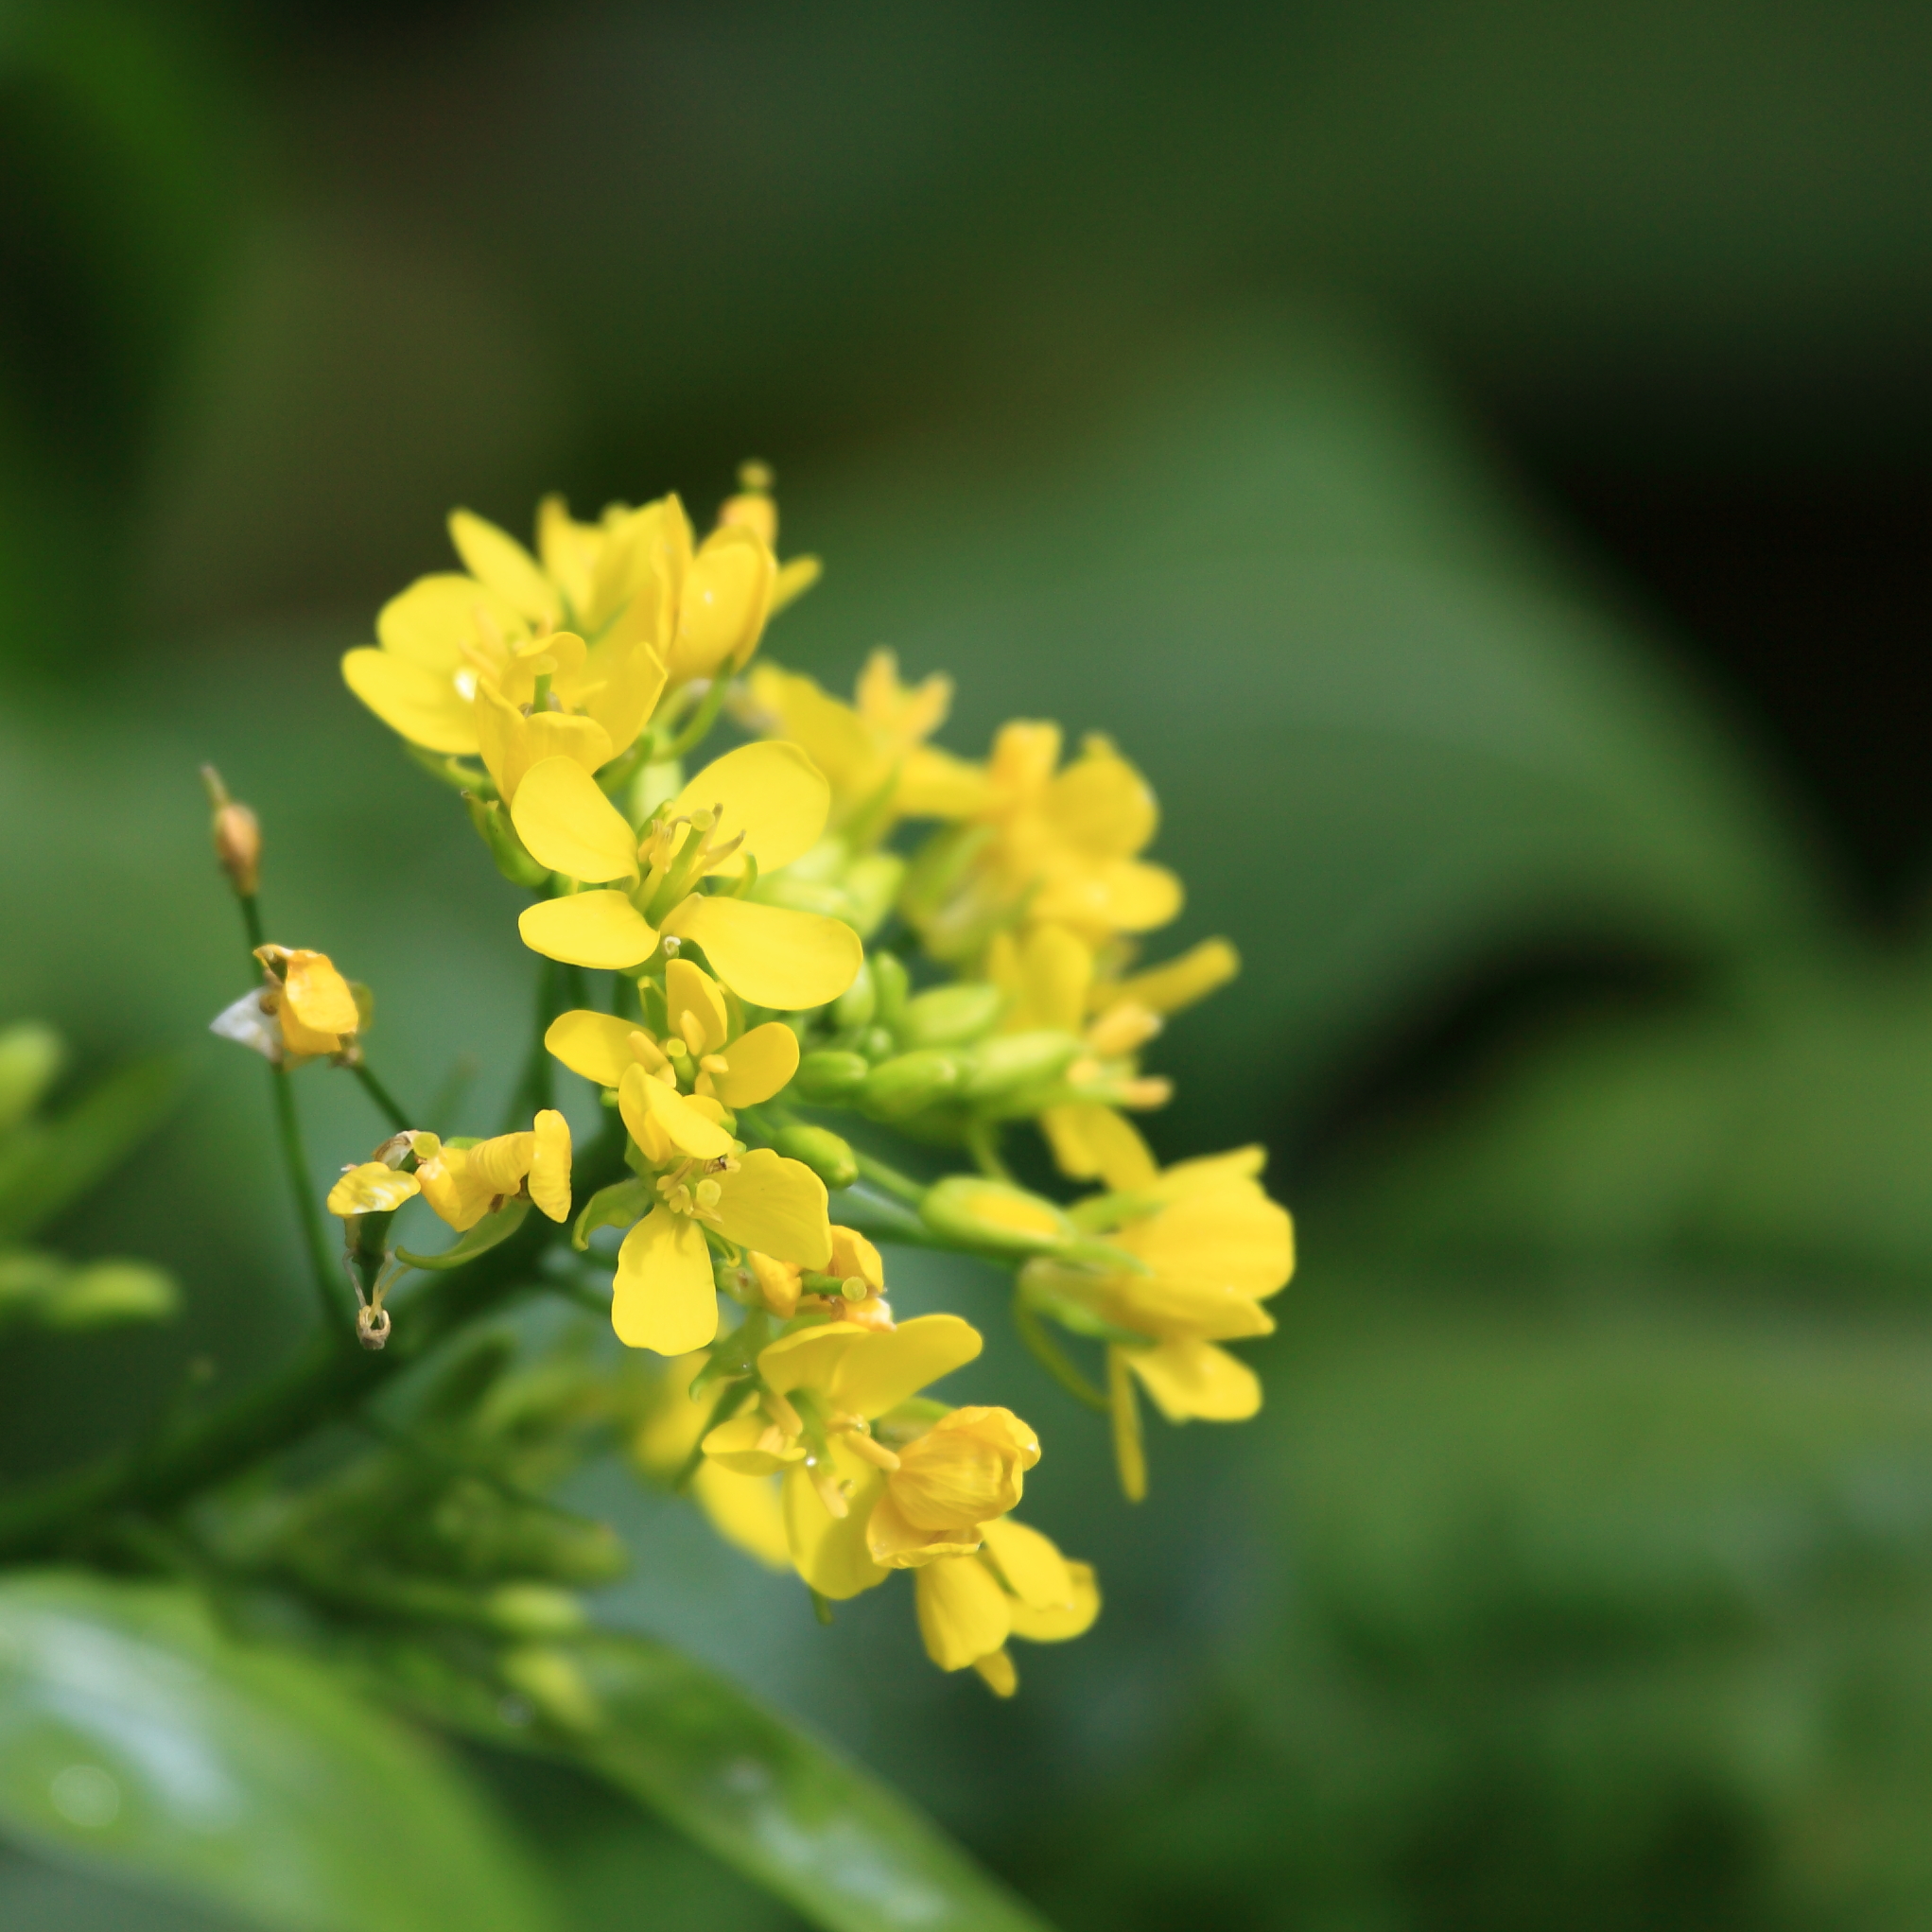
nature, blossom, plant, leaf, flower, green, high, produce, botany, yellow, flora, rapeseed, wildflower, shrub, 5d, hires, markii, mustard, brassica, hi, res, resolution, macro photography, flowering plant, plant stem, land plant, mustard plant